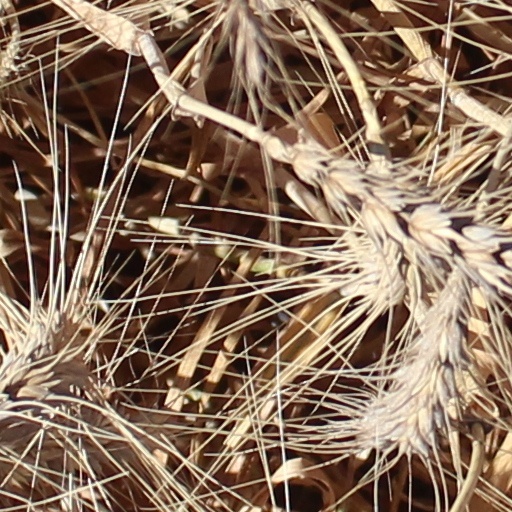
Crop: wheat